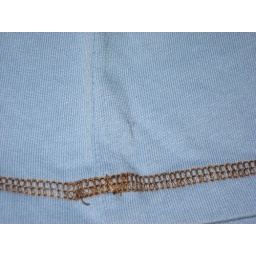
mini boden sky blue bear boy shirt defect near hem